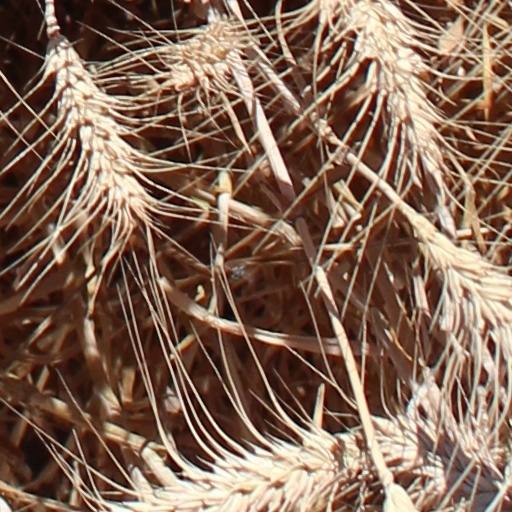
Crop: wheat